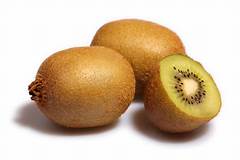
Label: Kiwi